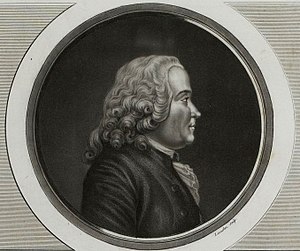
Guillaume-Chrétien de Lamoignon de Malesherbes
Guillaume-Chrétien de Lamoignon de Malesherbes, ofte bare Malesherbes eller Lamoignon-Malesherbes var en fransk statsmand, minister og senere forsvarsadvokat for den franske kong Ludvig 16..